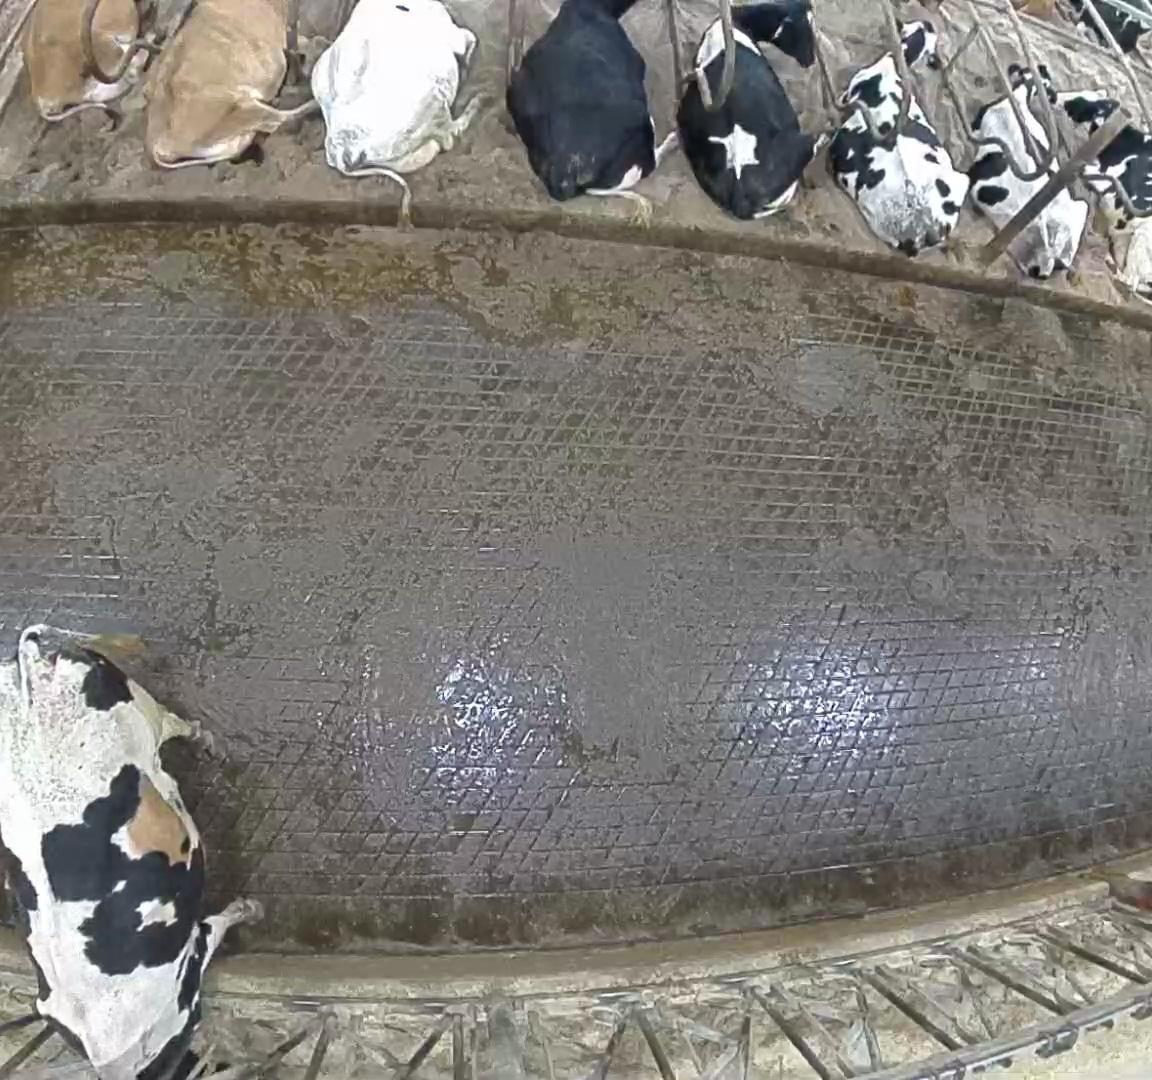
Number of cows: 10